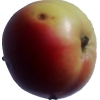
Label: Apple 11